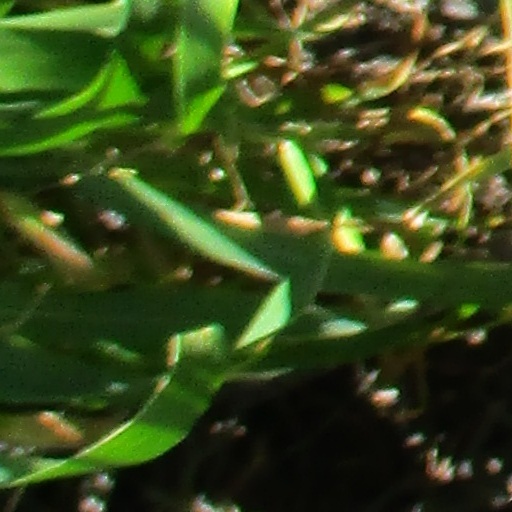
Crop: wheat